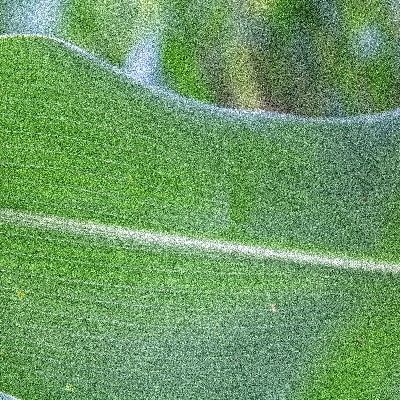
Label: Corn_(Maize)___Leaf_Spot